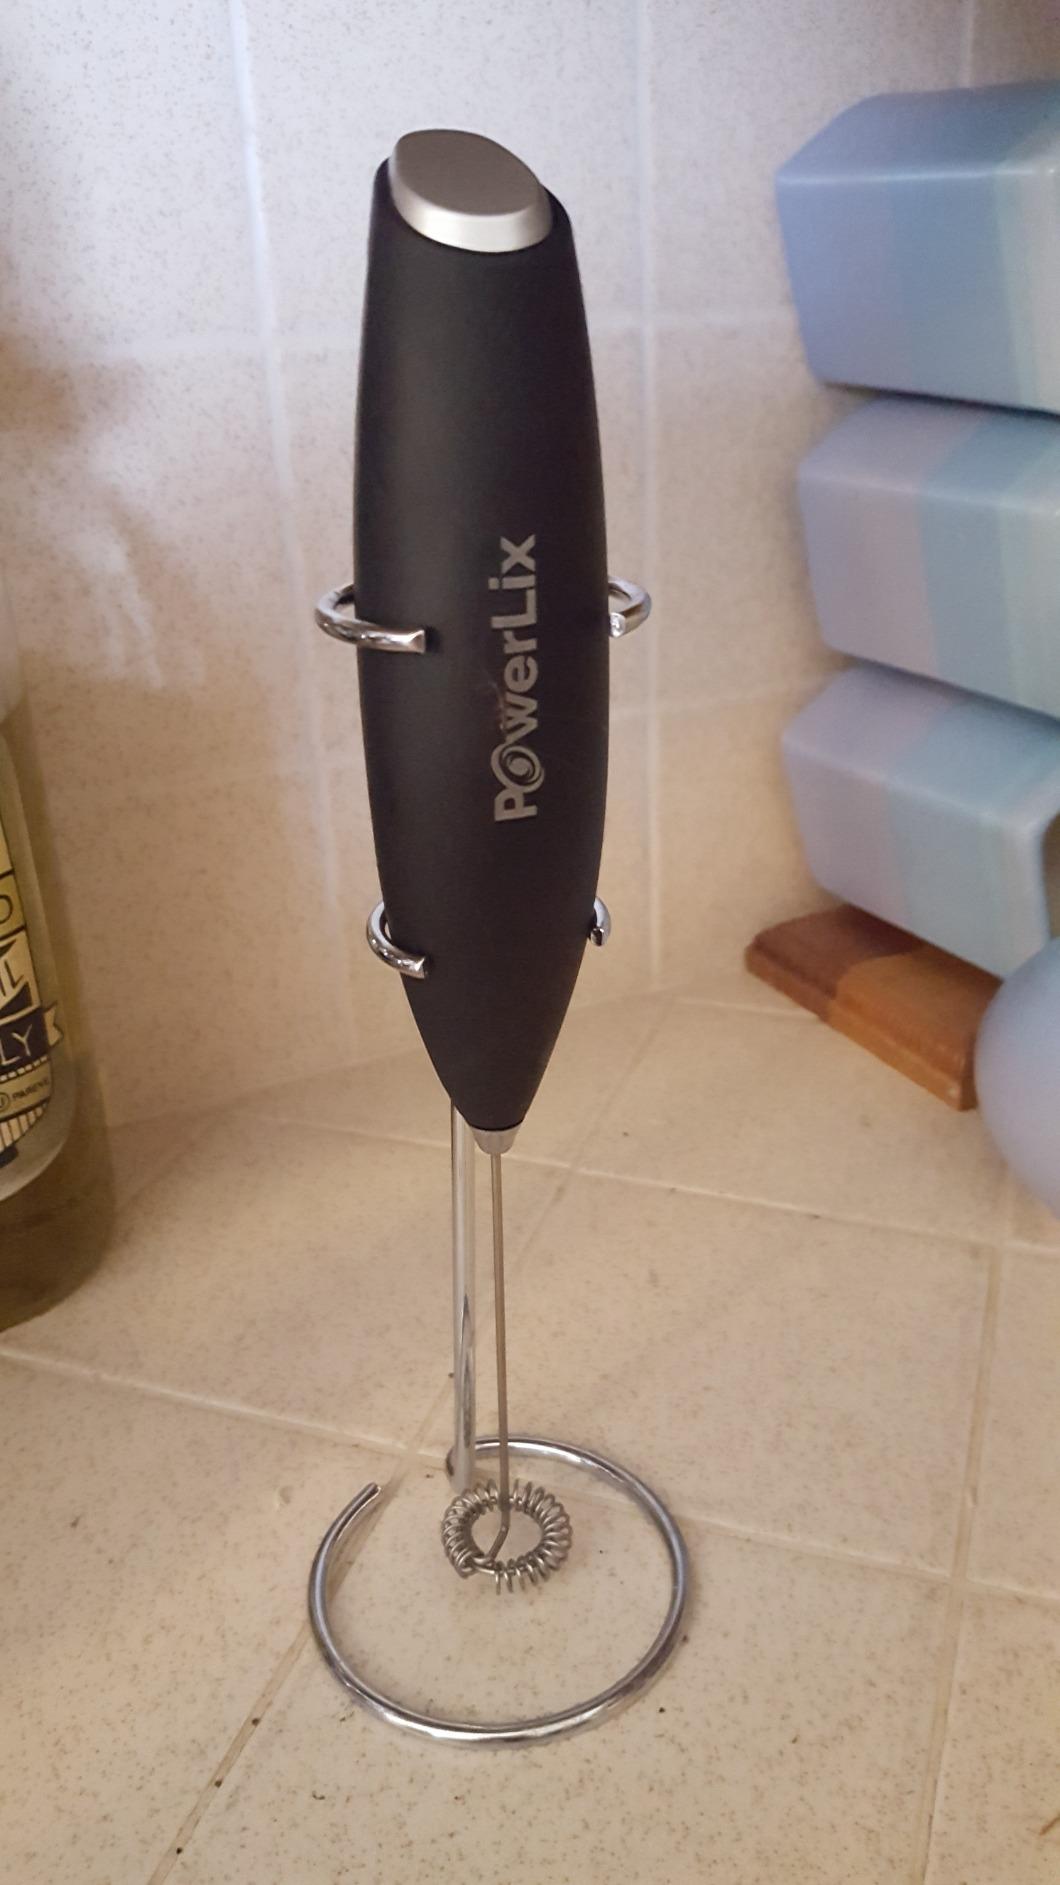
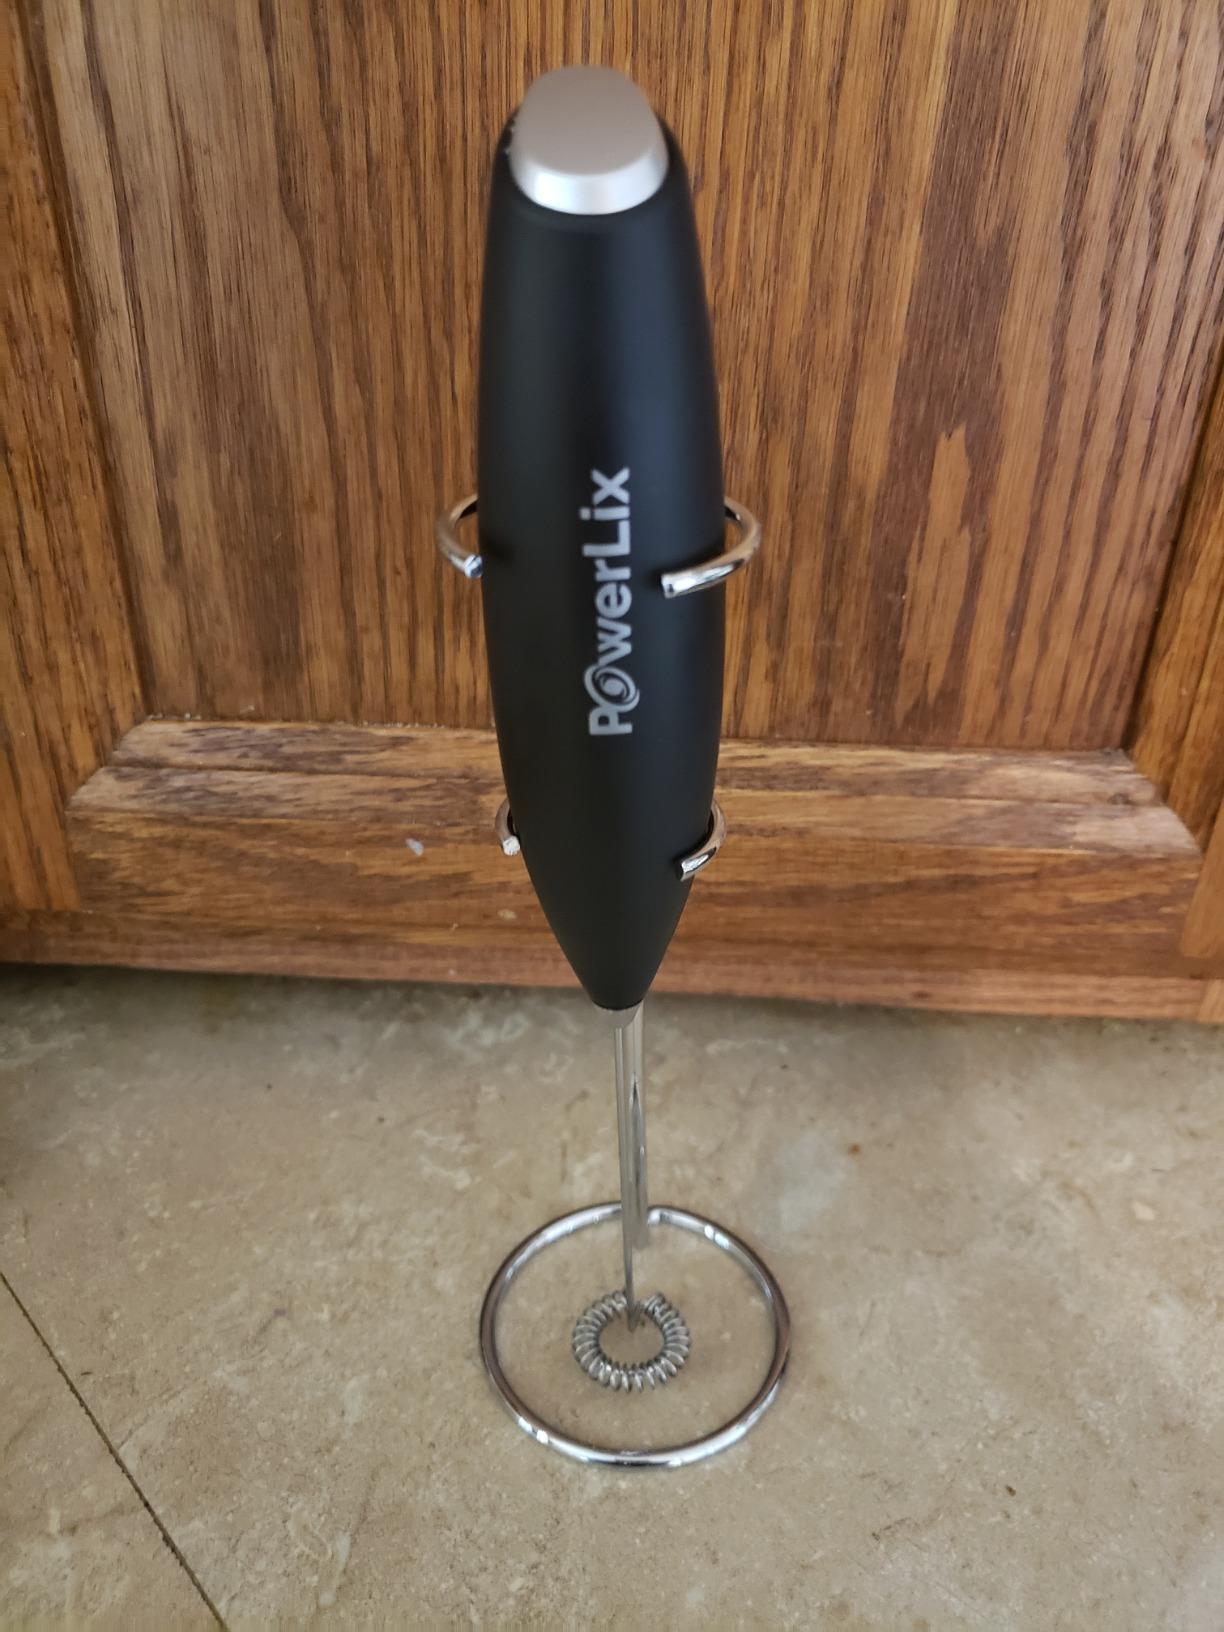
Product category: items_mixer
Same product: yes